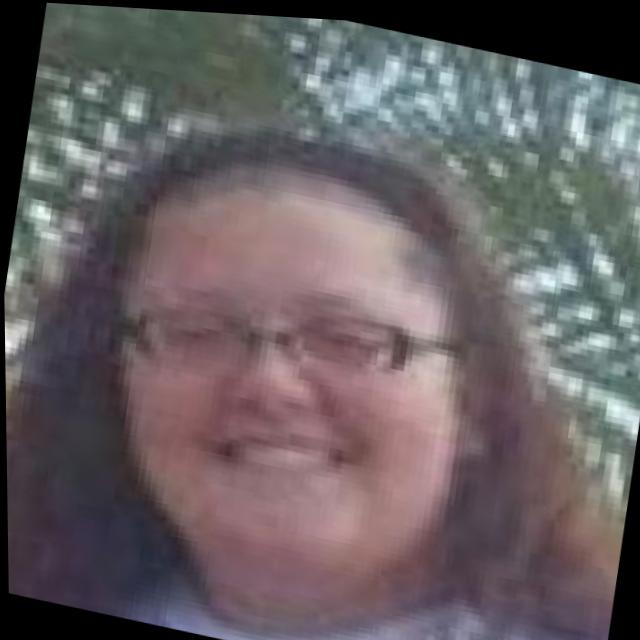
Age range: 13-20